John Charles Van Dyke

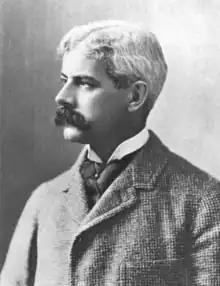

John Charles Van Dyke was born at New Brunswick, New Jersey on April 21, 1856. He studied at Columbia, and for many years in Europe. He was admitted to the New York State Bar Association in 1877, but never practiced law.